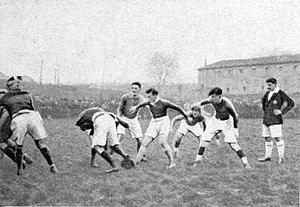
1919 (3 mars), victoire de l'Association sportive bittéroise face au Stade toulousain, éliminé de la Coupe de l'Espérance (3-0) - (le 2 mars pour l'Express du Midi du 3 mars 1919, p.2.
L'Association sportive de Béziers Hérault est un club de rugby à XV français basé à Béziers. Elle évolue pour la saison 2019-2020 en Pro D2 sous les commandes de David Aucagne, Sébastien Logerot et Gabriel Bocca.